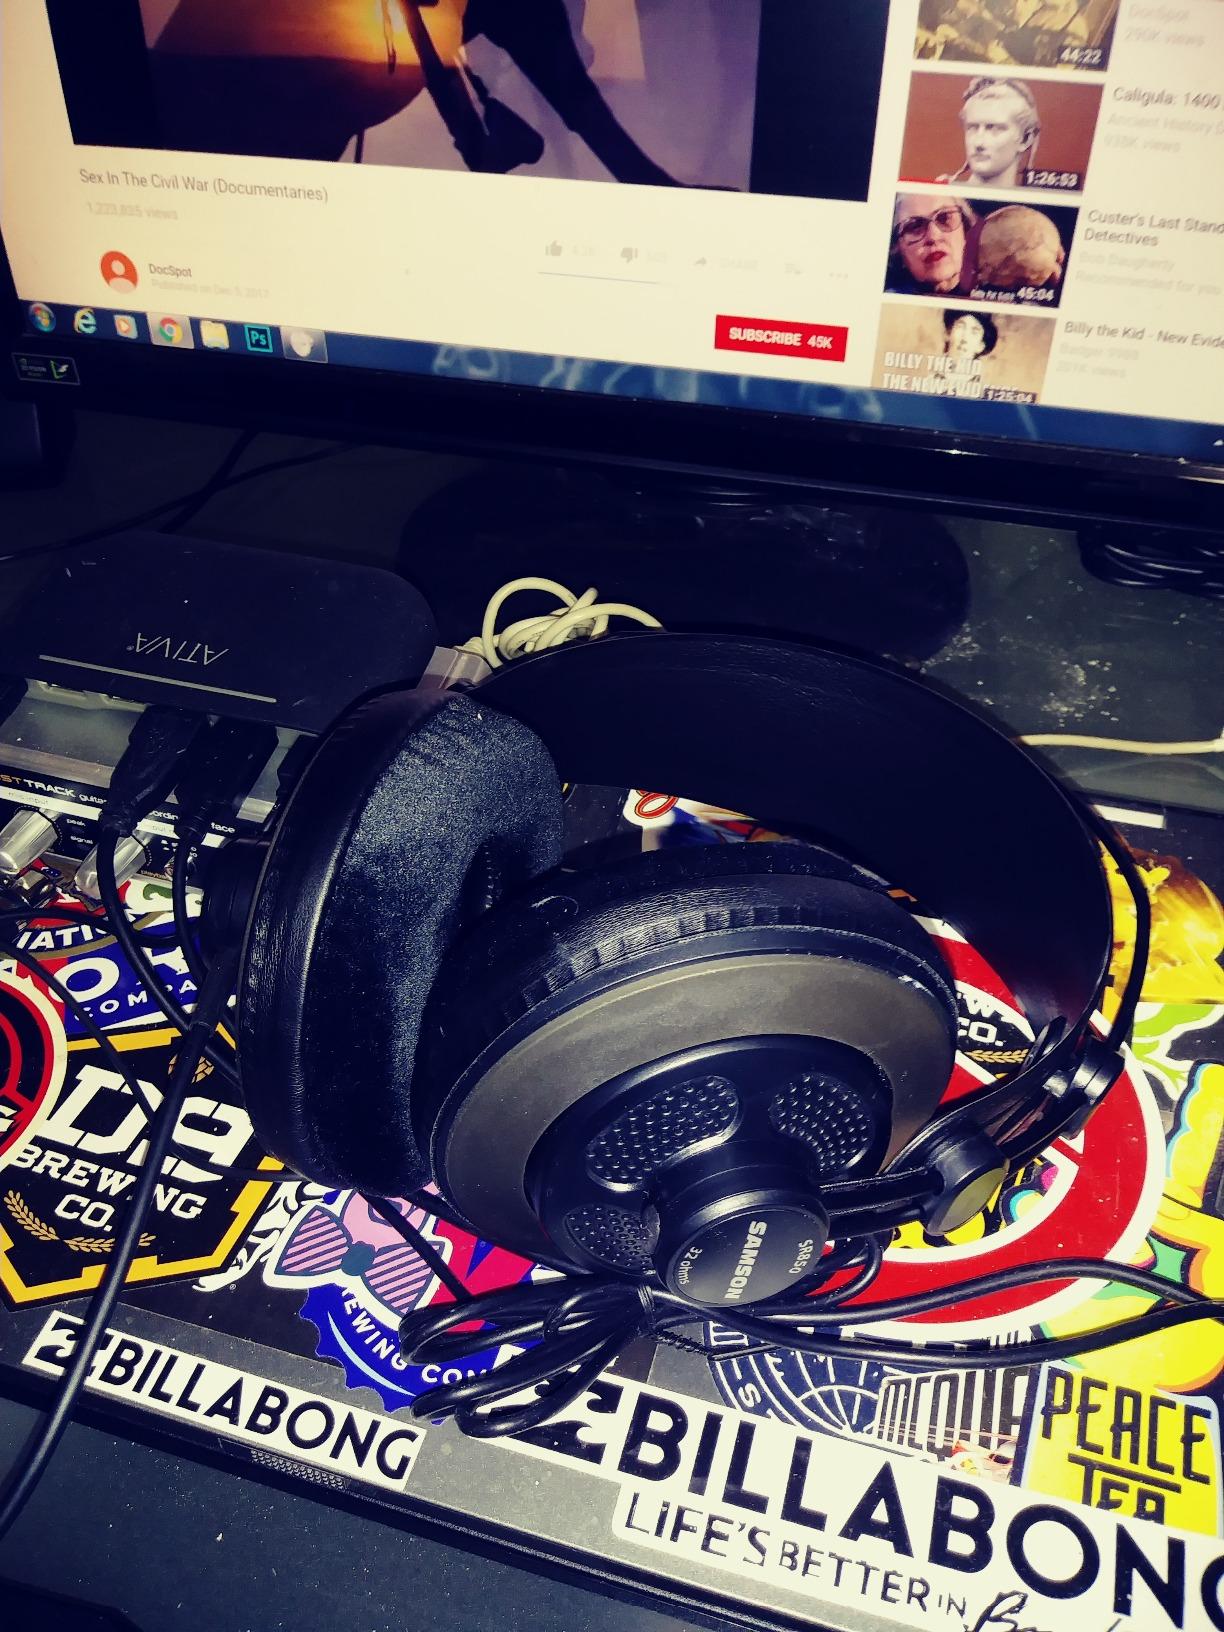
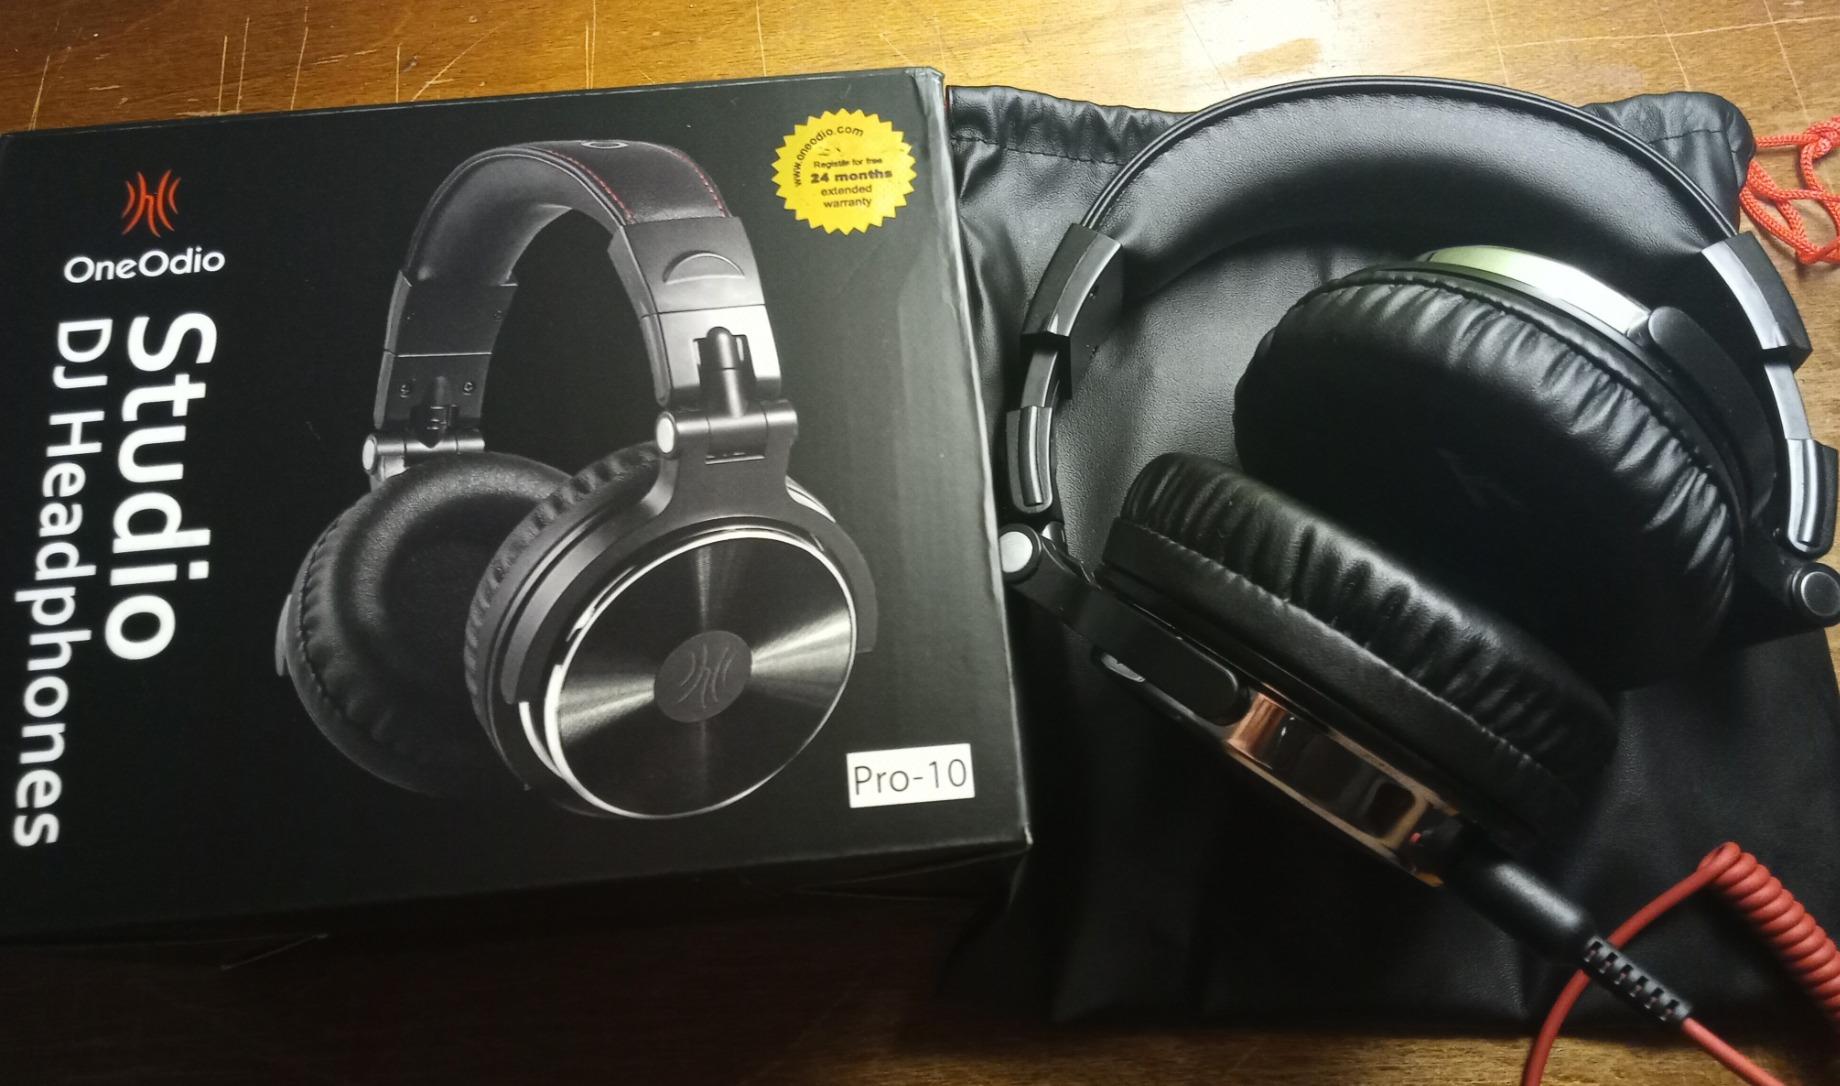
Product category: headphones
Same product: no